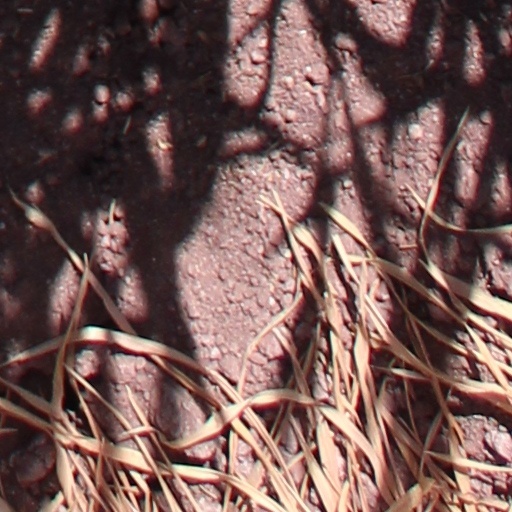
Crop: wheat